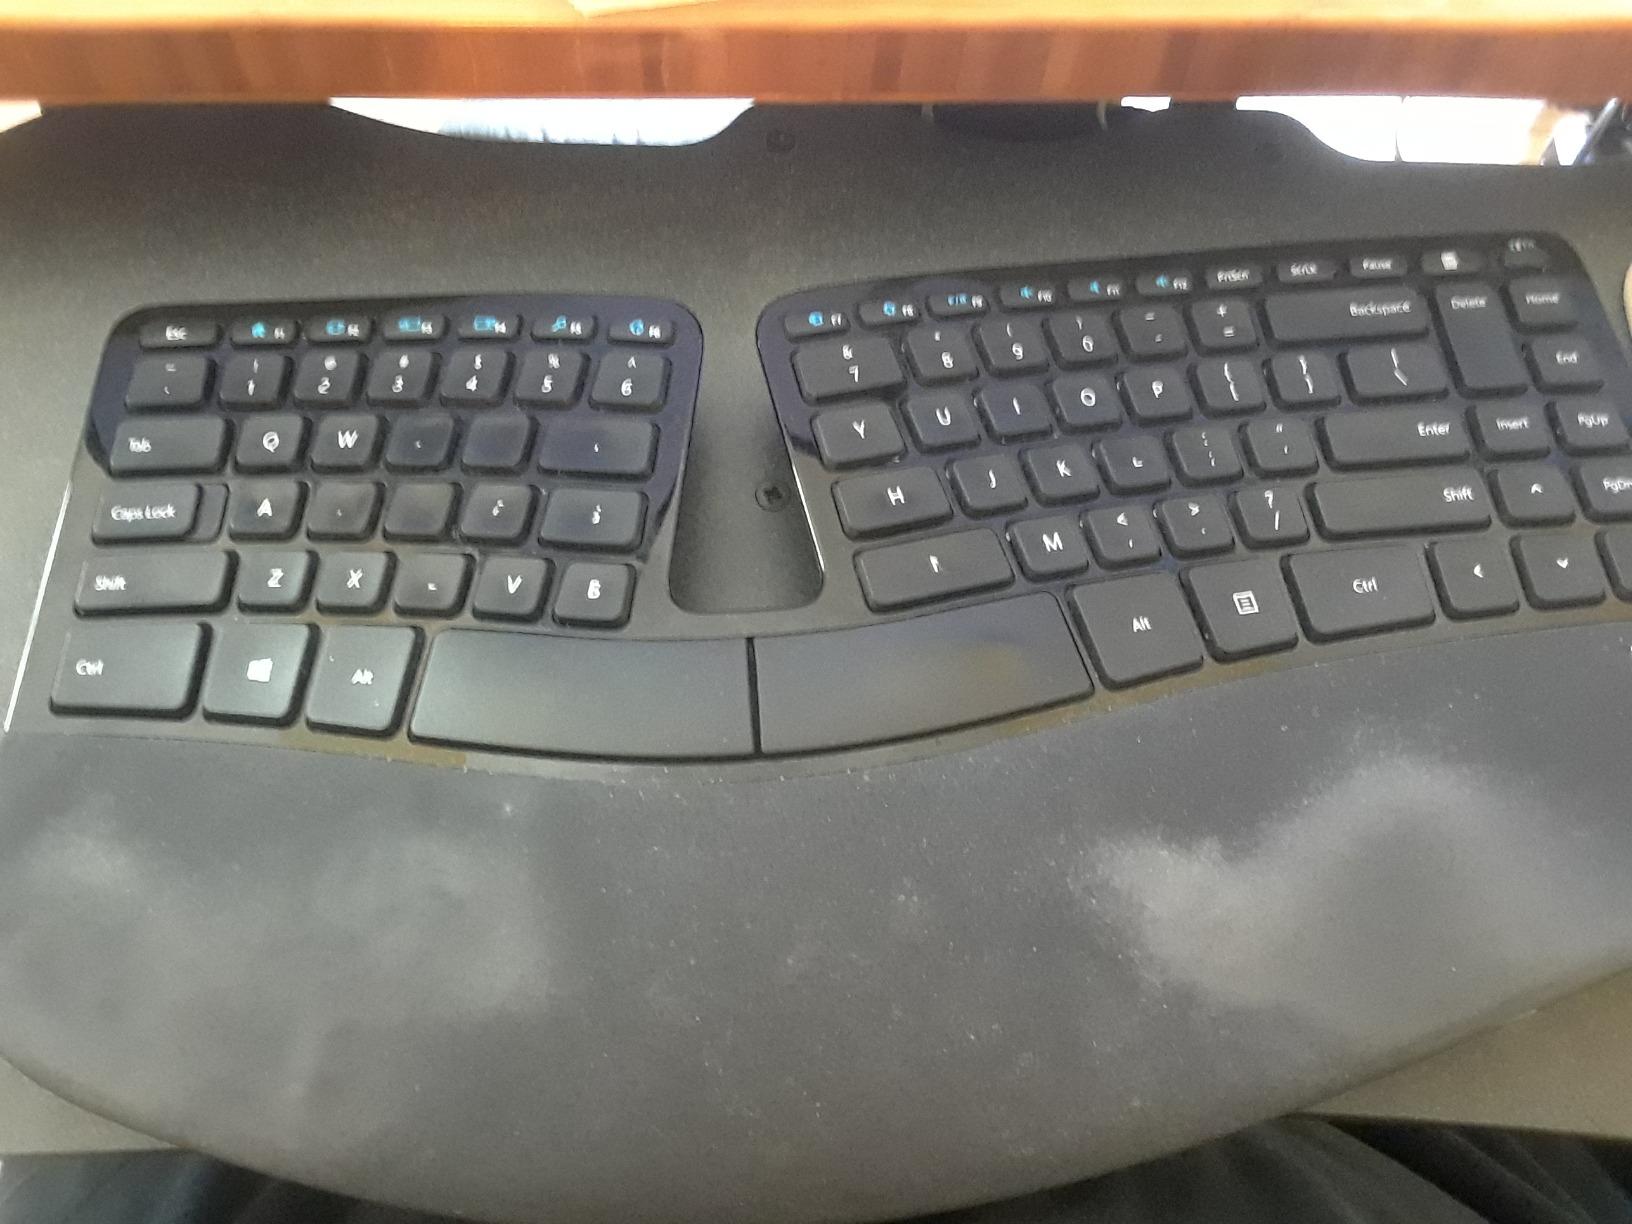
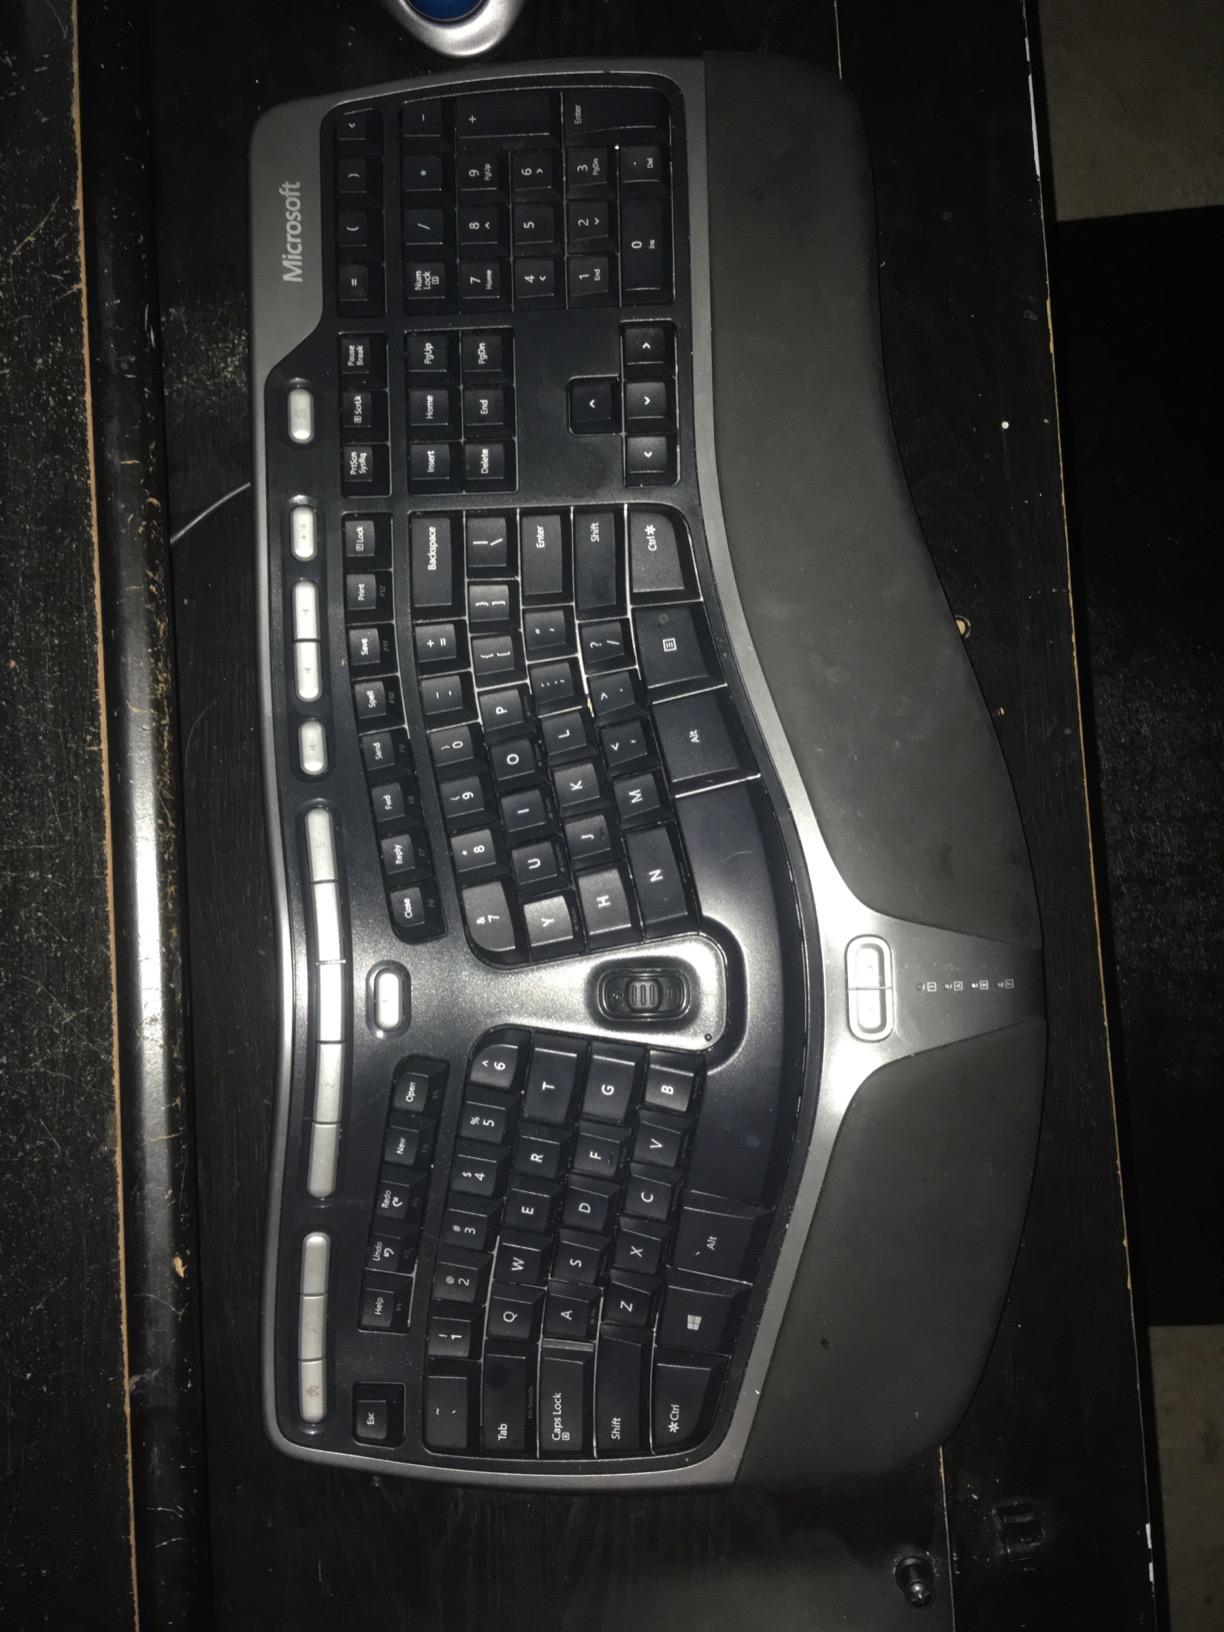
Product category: keyboard
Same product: no